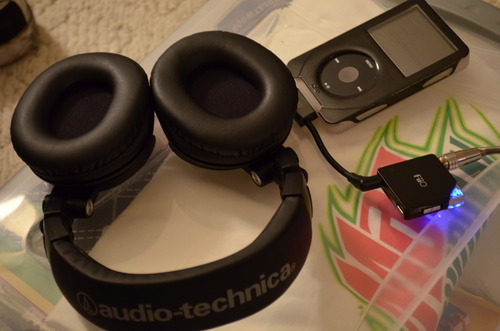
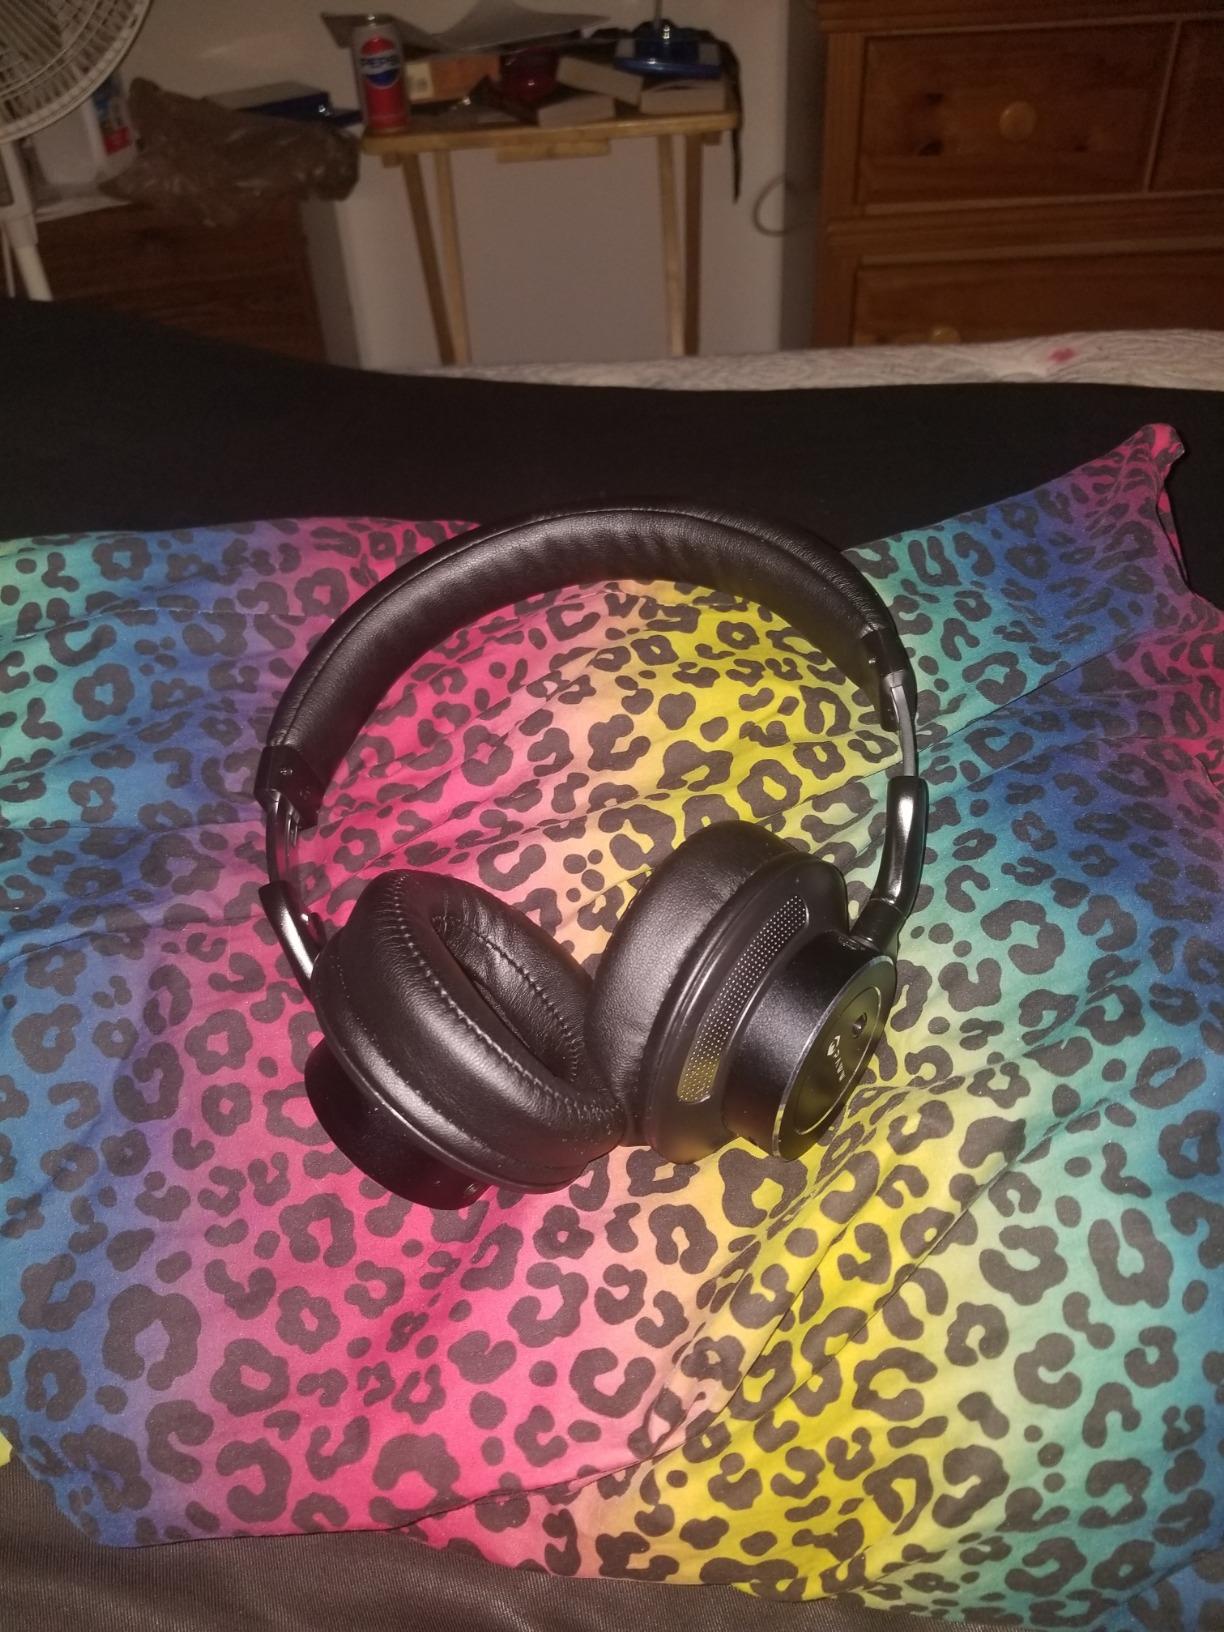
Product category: headphones
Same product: no